Fred Everiss

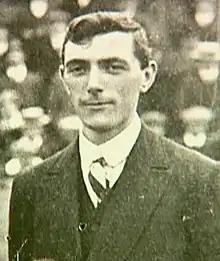

Fred Everiss (1882–1951) was secretary-manager of the English football club West Bromwich Albion for 46 years from 1902 to 1948, later serving the club as a director after retirement in 1948. Everiss led Albion to the League Title in the 1919–20 season and to the FA Cup in 1931.